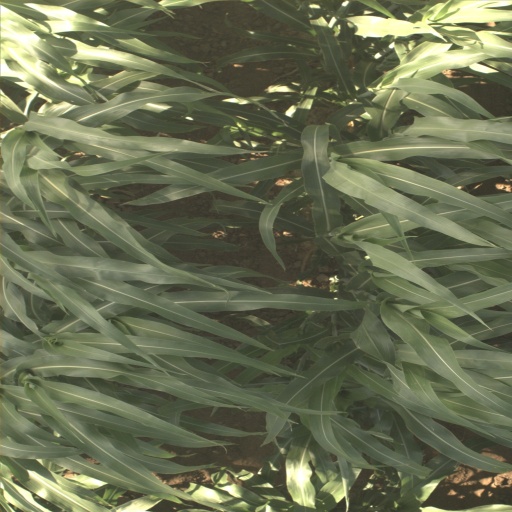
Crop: sorghum